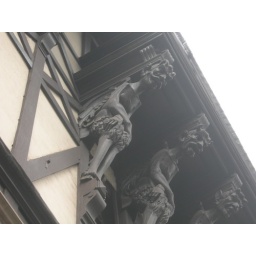
Devils as supports for the timber balcony on the house in Zurenborg